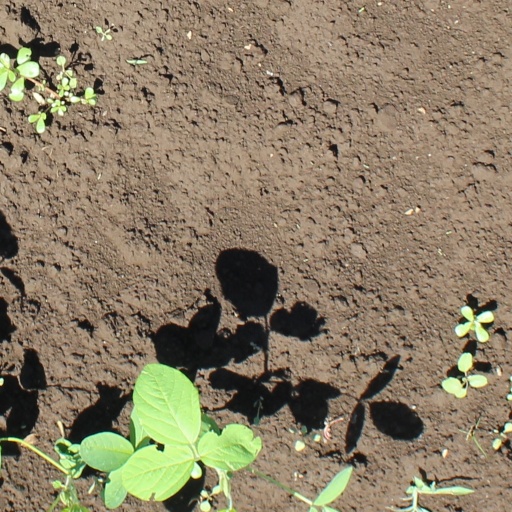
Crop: soybean